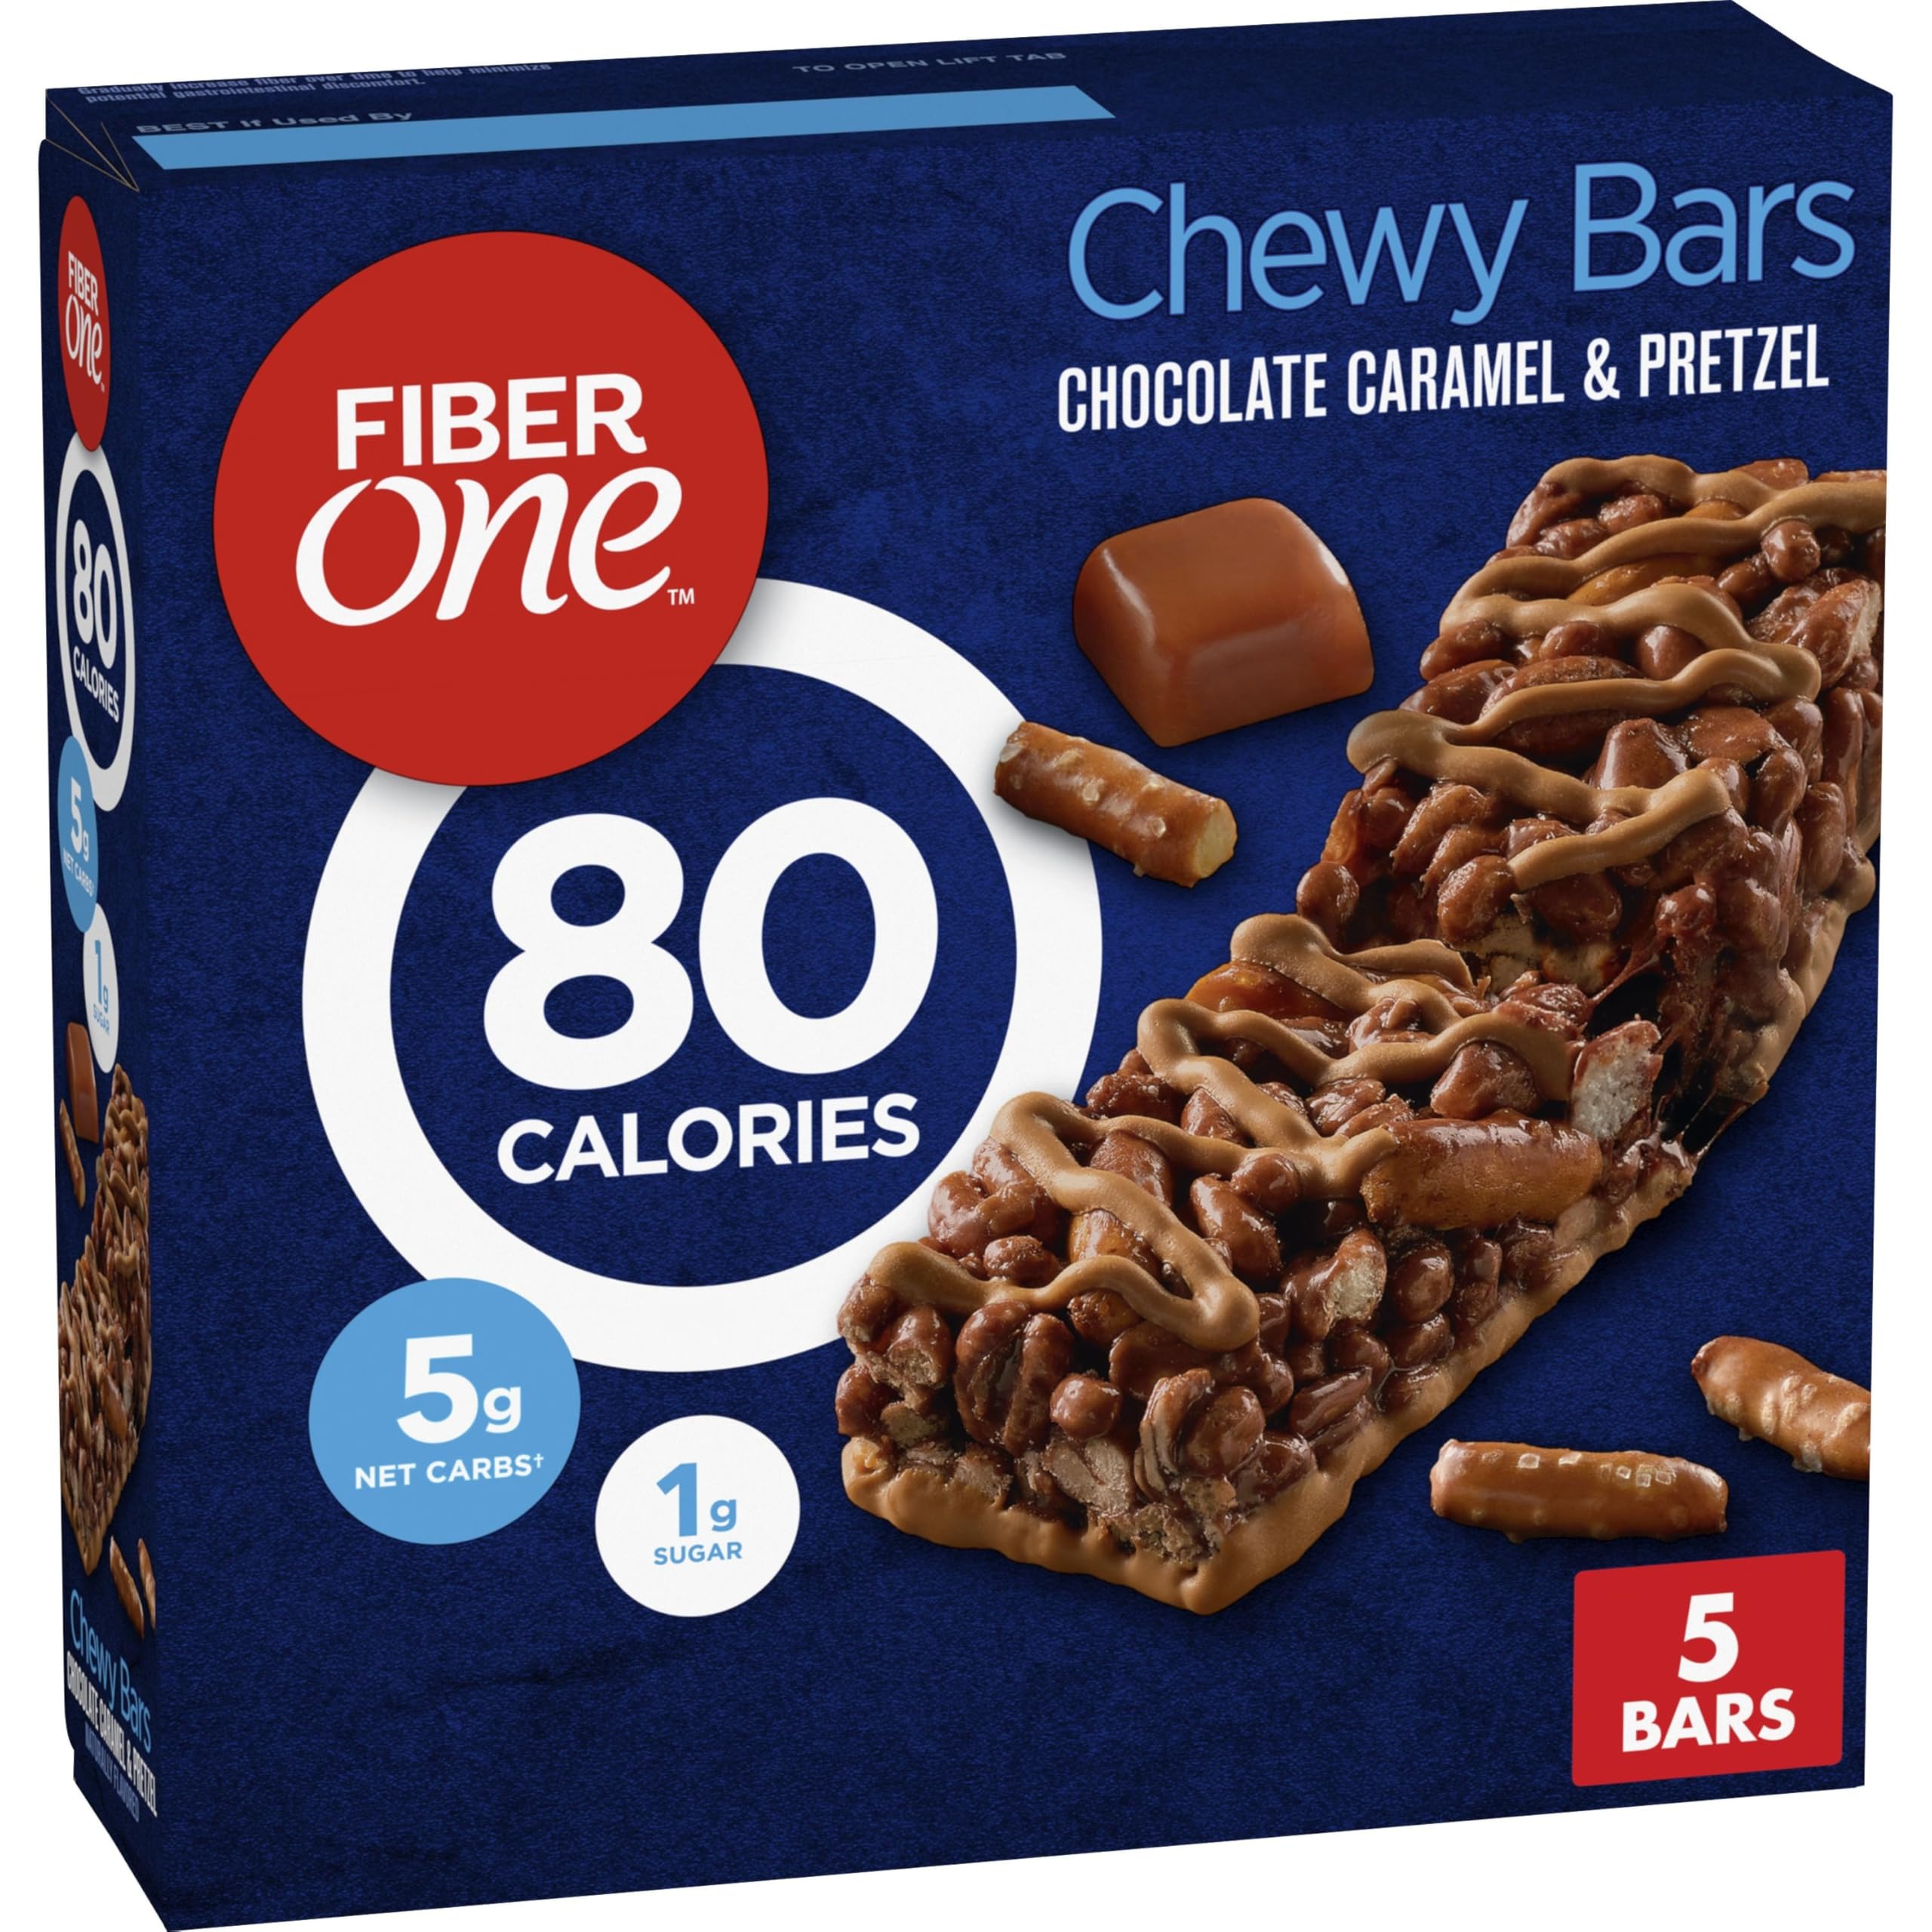
Item Name: Fiber One 80 Calorie Chewy Snack Bars, Chocolate Caramel and Pretzel, 5 Ct, 4.1 oz
Bullet Point 1: CHEWY BARS: Pretzel pieces in a chewy bar topped with delicious chocolate caramel drizzle; Help satisfy your cravings without sacrificing taste
Bullet Point 2: FIBER SNACKS: 6g of fiber per bar - that's 20% daily value of fiber, so you'll feel like one smart cookie when you say 'yes' to your sweet tooth; 2.5g total fat per bar
Bullet Point 3: CHOCOLATE CARAMEL AND PRETZEL: Rich caramel chocolate flavor, pretzel pieces, and hearty oats help satisfy your cravings without sacrificing taste
Bullet Point 4: PANTRY AND LUNCH BOX FAVORITE: Grab and go chewy bars for an office snack, after breakfast treat, or on the go; Or pack a fiber bar with lunch
Bullet Point 5: CONTAINS: One 4.1 oz box of Fiber One 80 Calorie Chocolate Caramel and Pretzel Flavored Chewy Snack Bars; Five bars
Value: 4.1
Unit: Ounce

Price: 7.49